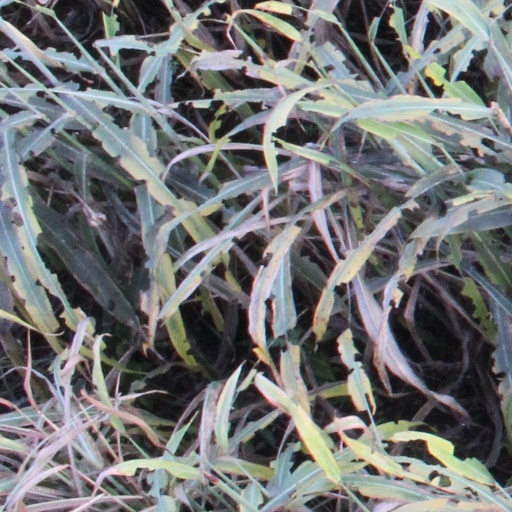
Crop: sorghum